Cub Scouts (The Scout Association)

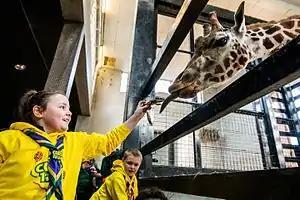
Cubs at London Zoo as part of 100th anniversary celebration of the Cub Scouts in 2016.

Another wider scale refresh of the programme came in the early 1990s. In February 1990, it was decided in principle that the Association would become fully co-educational, leading to individual Scout Groups being able to decide to accept girls into Cubs and the other sections. This was formally allowed from July 1991 when the Scout Association's Royal Charter was amended. As of January 2020, the number of Cub Scouts in the UK was 157,172 of which 122,714 were recorded as male and 34,085 were recorded as female meaning at present 21.7% of the section are female.